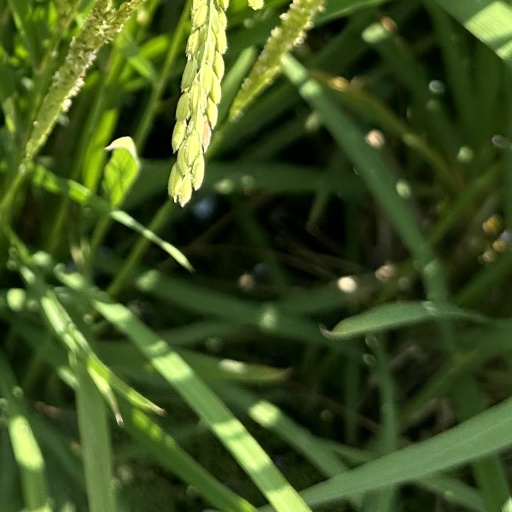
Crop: rice